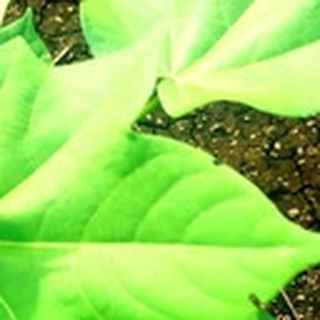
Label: healthy_cotton